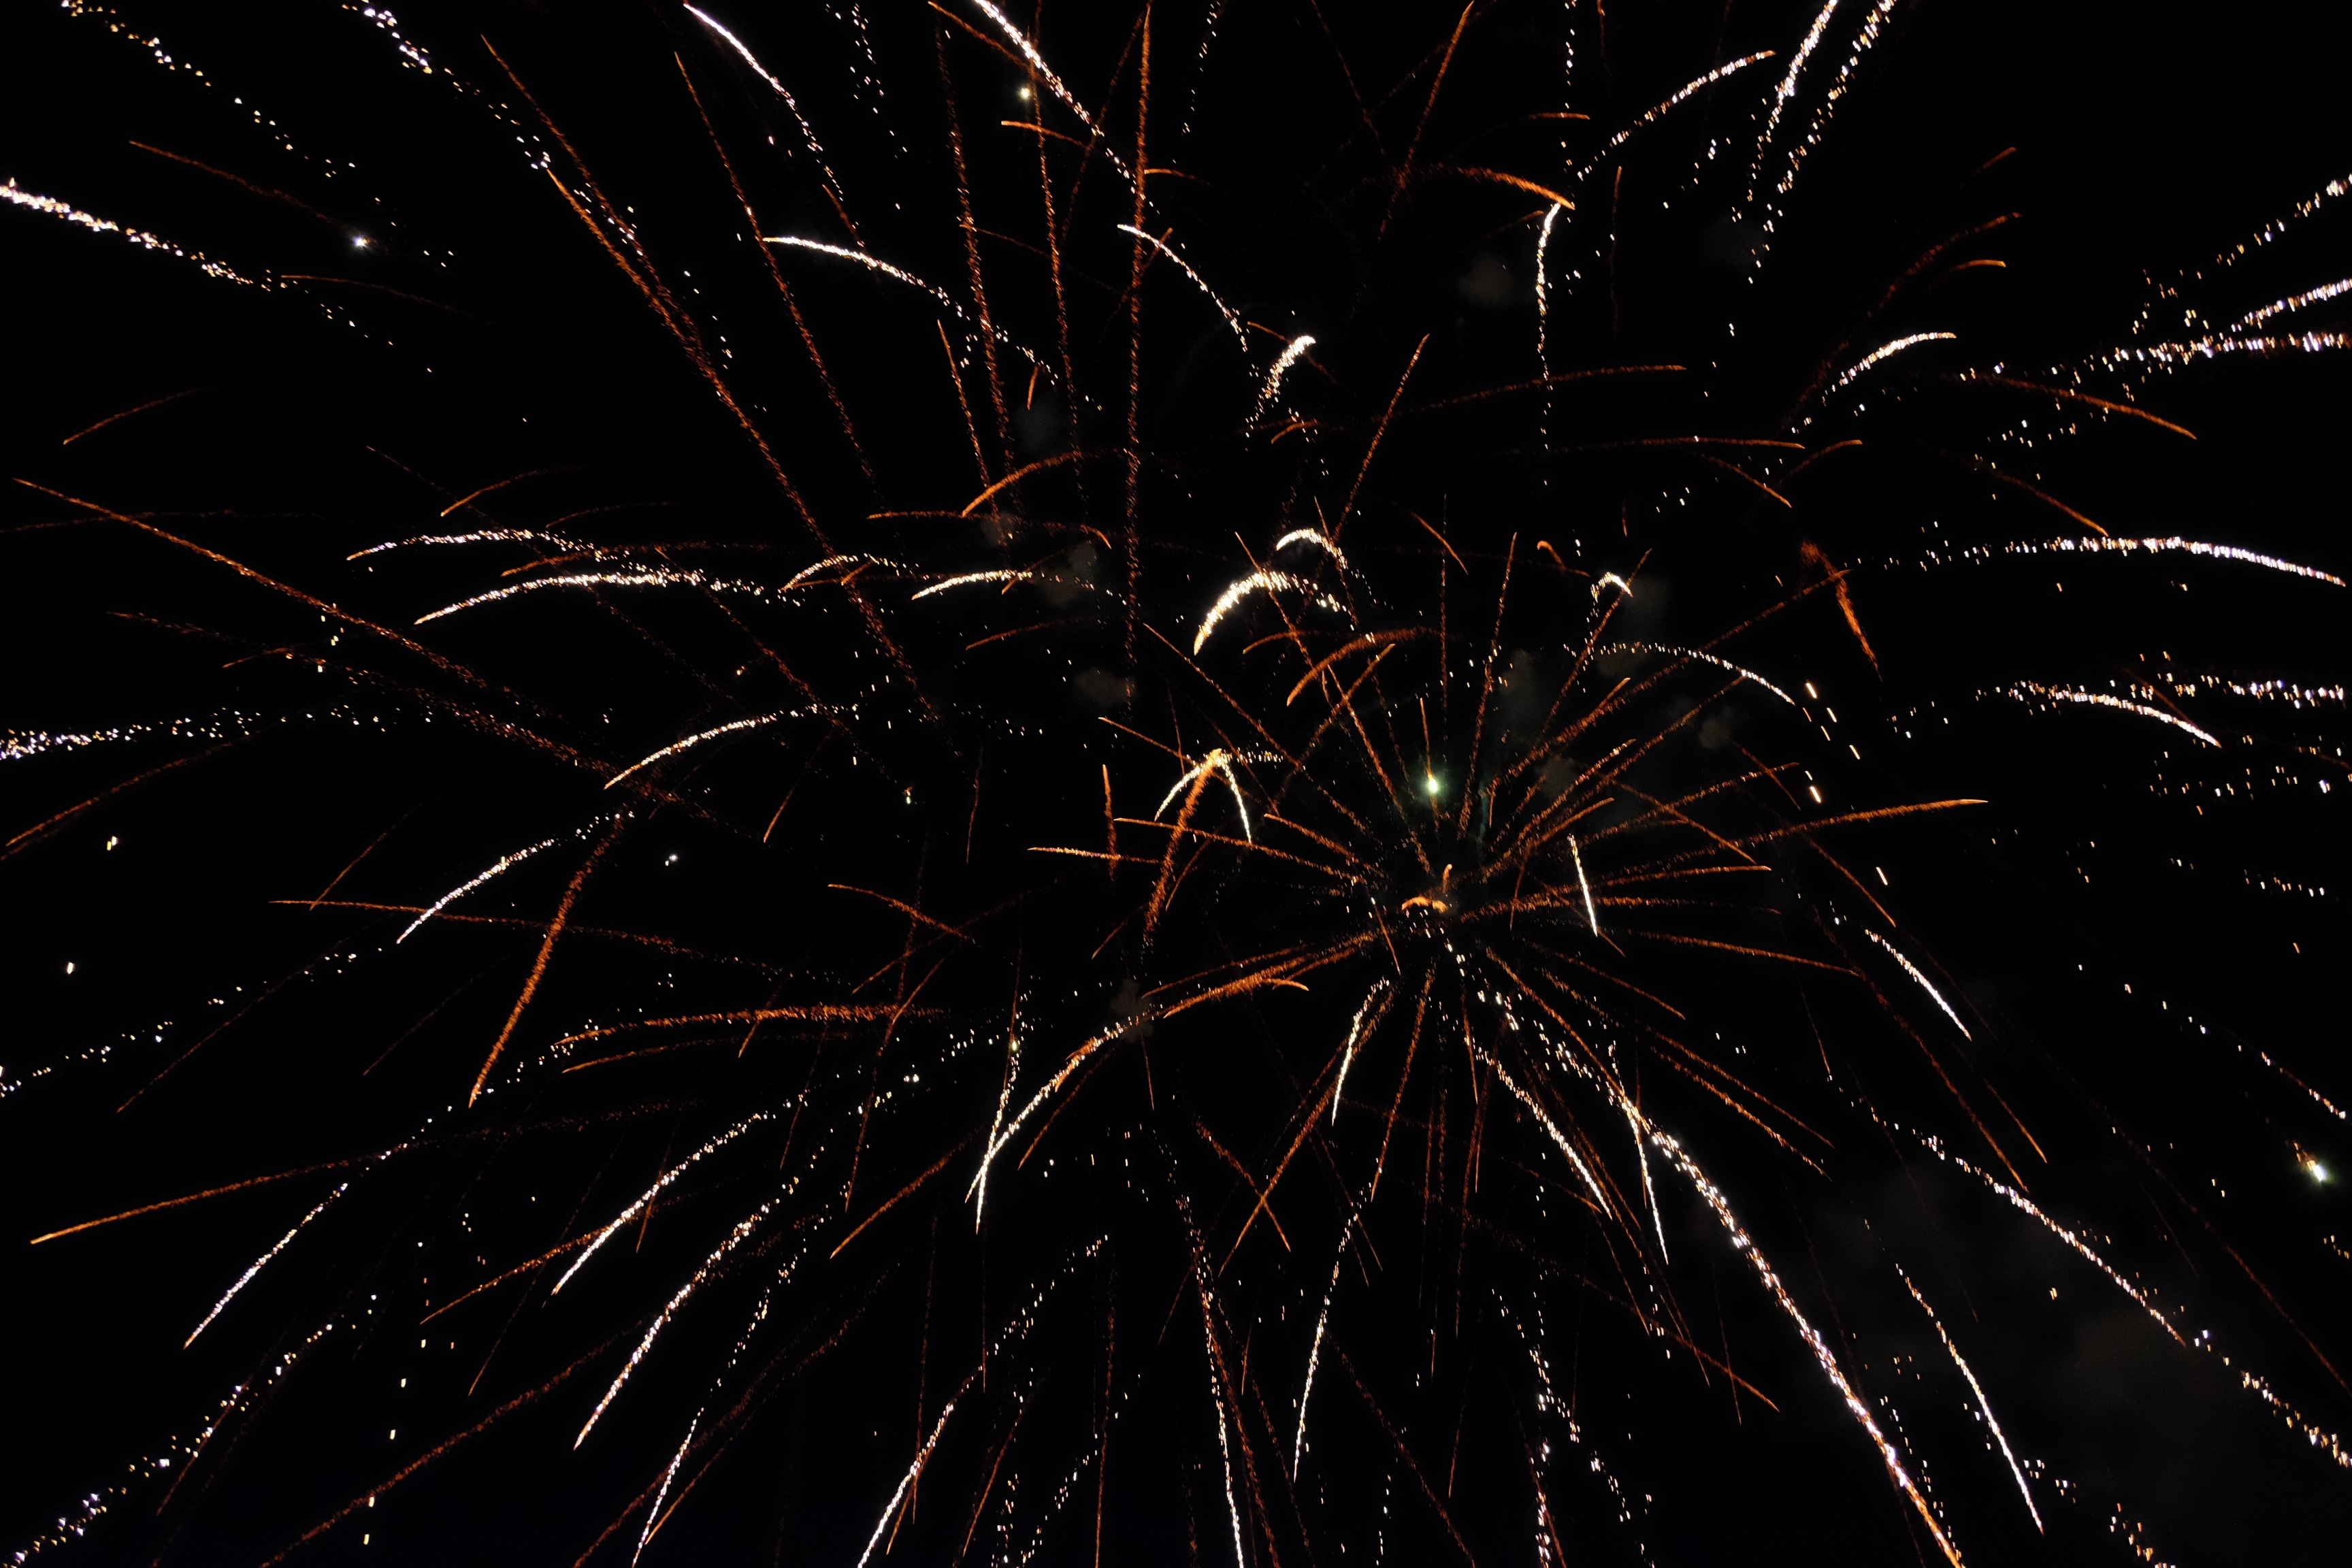
night, recreation, festival, fireworks, event, outdoor recreation